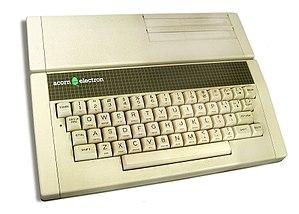
L'Acorn Electron est une version entrée de gamme du BBC Micro et fabriqué par Acorn Computers Ltd. Il intègre 32 kilooctets de RAM, et sa mémoire ROM inclus le langage BBC BASIC ainsi qu'un système d'exploitation.